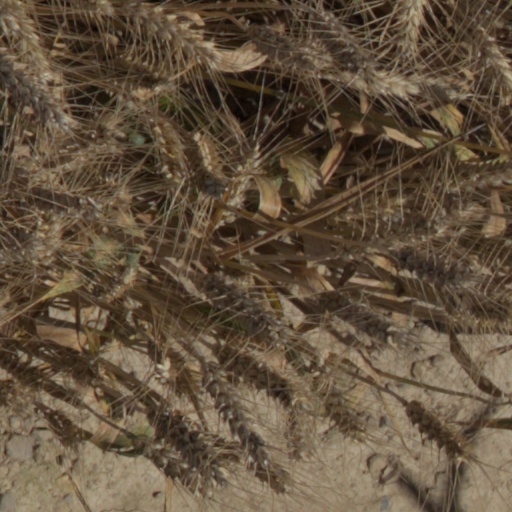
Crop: wheat